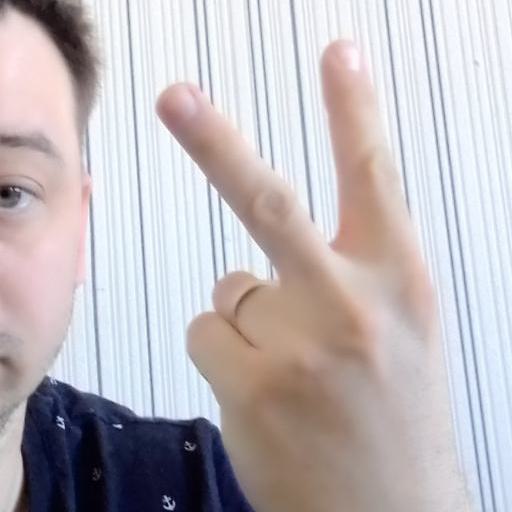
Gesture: peace_inverted